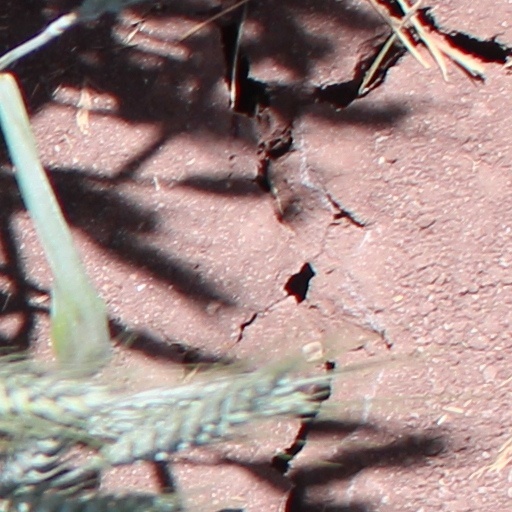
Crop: wheat